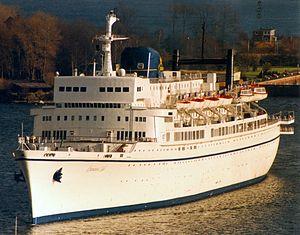
Le navire de croisière Enchanted Isle à Kiel le 16 novembre 1994.